High tackle

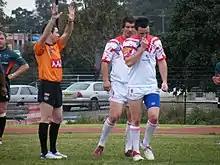
A referee gives a penalty ruling to a player in a rugby league match.

High tackles are illegal in rugby league play. As per International Rugby League (IRL) laws, a player is guilty of misconduct if they, "when effecting or attempting to effect a tackle makes contact with the head or neck of an opponent intentionally, recklessly or carelessly."